Office of Strategic Services

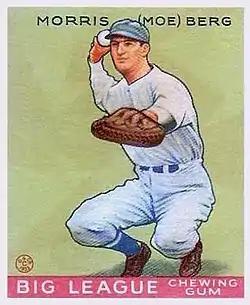
Major league baseball player Moe Berg of the Boston Red Sox was an OSS agent.

In 1943, the Office of Strategic Services set up operations in Istanbul. Turkey, as a neutral country during the Second World War, was a place where both the Axis and Allied powers had spy networks. The railroads connecting central Asia with Europe, as well as Turkey's close proximity to the Balkan states, placed it at a crossroads of intelligence gathering. The goal of the OSS Istanbul operation called Project Net-1 was to infiltrate and extenuate subversive action in the old Ottoman and Austro-Hungarian Empires.